Drinking straw

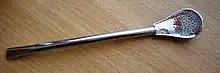
A "bombilla", a metal straw with a filter on the bottom, traditionally used for drinking mate

In the 1800s, the rye straw came into fashion because it was cheap and soft, but it had an unfortunate tendency to turn to mush when put in liquid.